Prime Minister of Poland

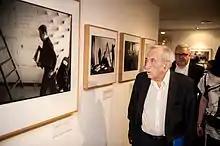
Tadeusz Mazowiecki, former prime minister of Poland browsing an exhibition at the Europeana 1989 roadshow in Warsaw.

Following the partially free 1989 parliamentary election, the Solidarity government of Tadeusz Mazowiecki faced the monumental task of formally institutionalising the office in order to define its relatively vague legal powers. As the communist state was quickly dismantled, this impasse remained due to the series of unstable governments falling in quick succession in the first years of the Third Republic. Matters were not helped by the vagueness of the presidency, whose recreation during the Round Table Talks left a poorly defined yet potentially powerful office. After Lech Wałęsa's direct 1990 election to the presidency, a tug of war between the offices of the premier and presidency regarding the powers of the two offices began, with Wałęsa arguing for increased presidential powers by drafting a new constitution, with the right to appoint and dismiss the prime minister and members of the cabinet. Although Wałęsa later recanted his attempts to create a presidential system, the president continued to advocate for a semi-presidential model similar to that of the French Fifth Republic. The passage of the Small Constitution in 1992, which dispensed with the communist 1952 version, clarified several presidential prerogatives over the prime minister, including the president's right to be consulted on the ministers of Defence, Foreign Affairs, and Interior. Although Wałęsa enjoyed a conflict free relationship with Prime Minister Hanna Suchocka, power rifts remained after the Small Constitution's passage, particularly with the Sejm, which Wałęsa repeatedly attempted to dissolve, influence its appointments, and shift its constitutional reform agenda towards the presidency's favour.